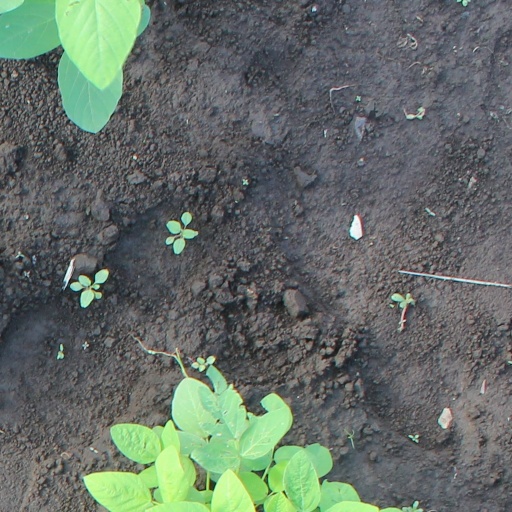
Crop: soybean